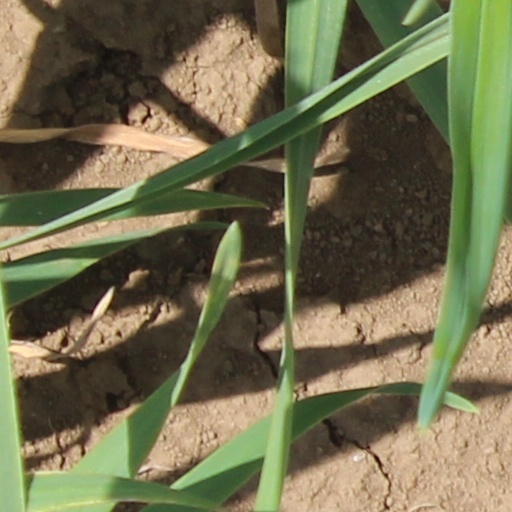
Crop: wheat